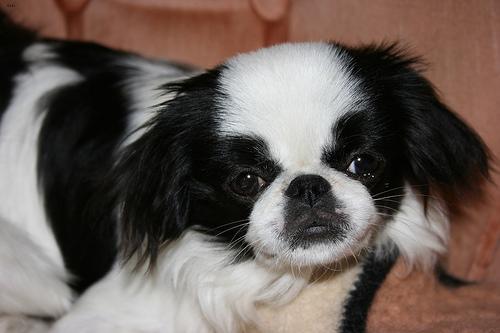
Breed: japanese chin